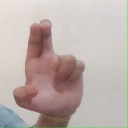
अक्षर: आ